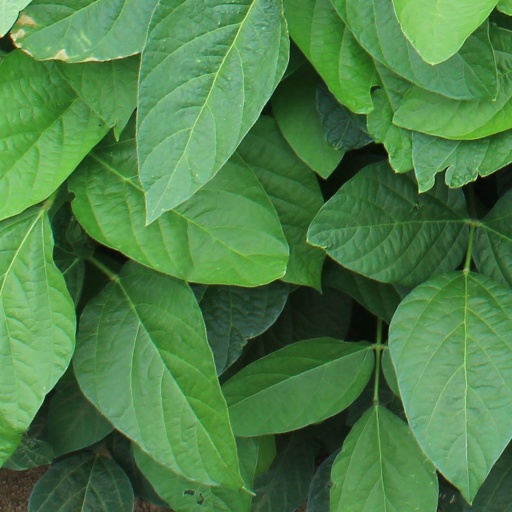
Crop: soybean